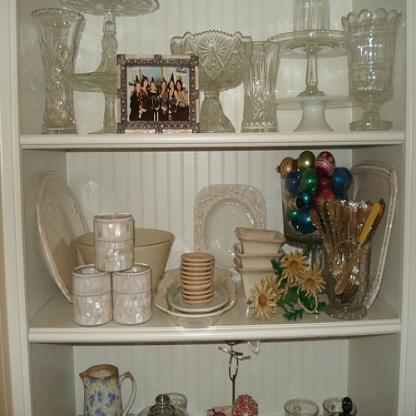
Scene: Indoor